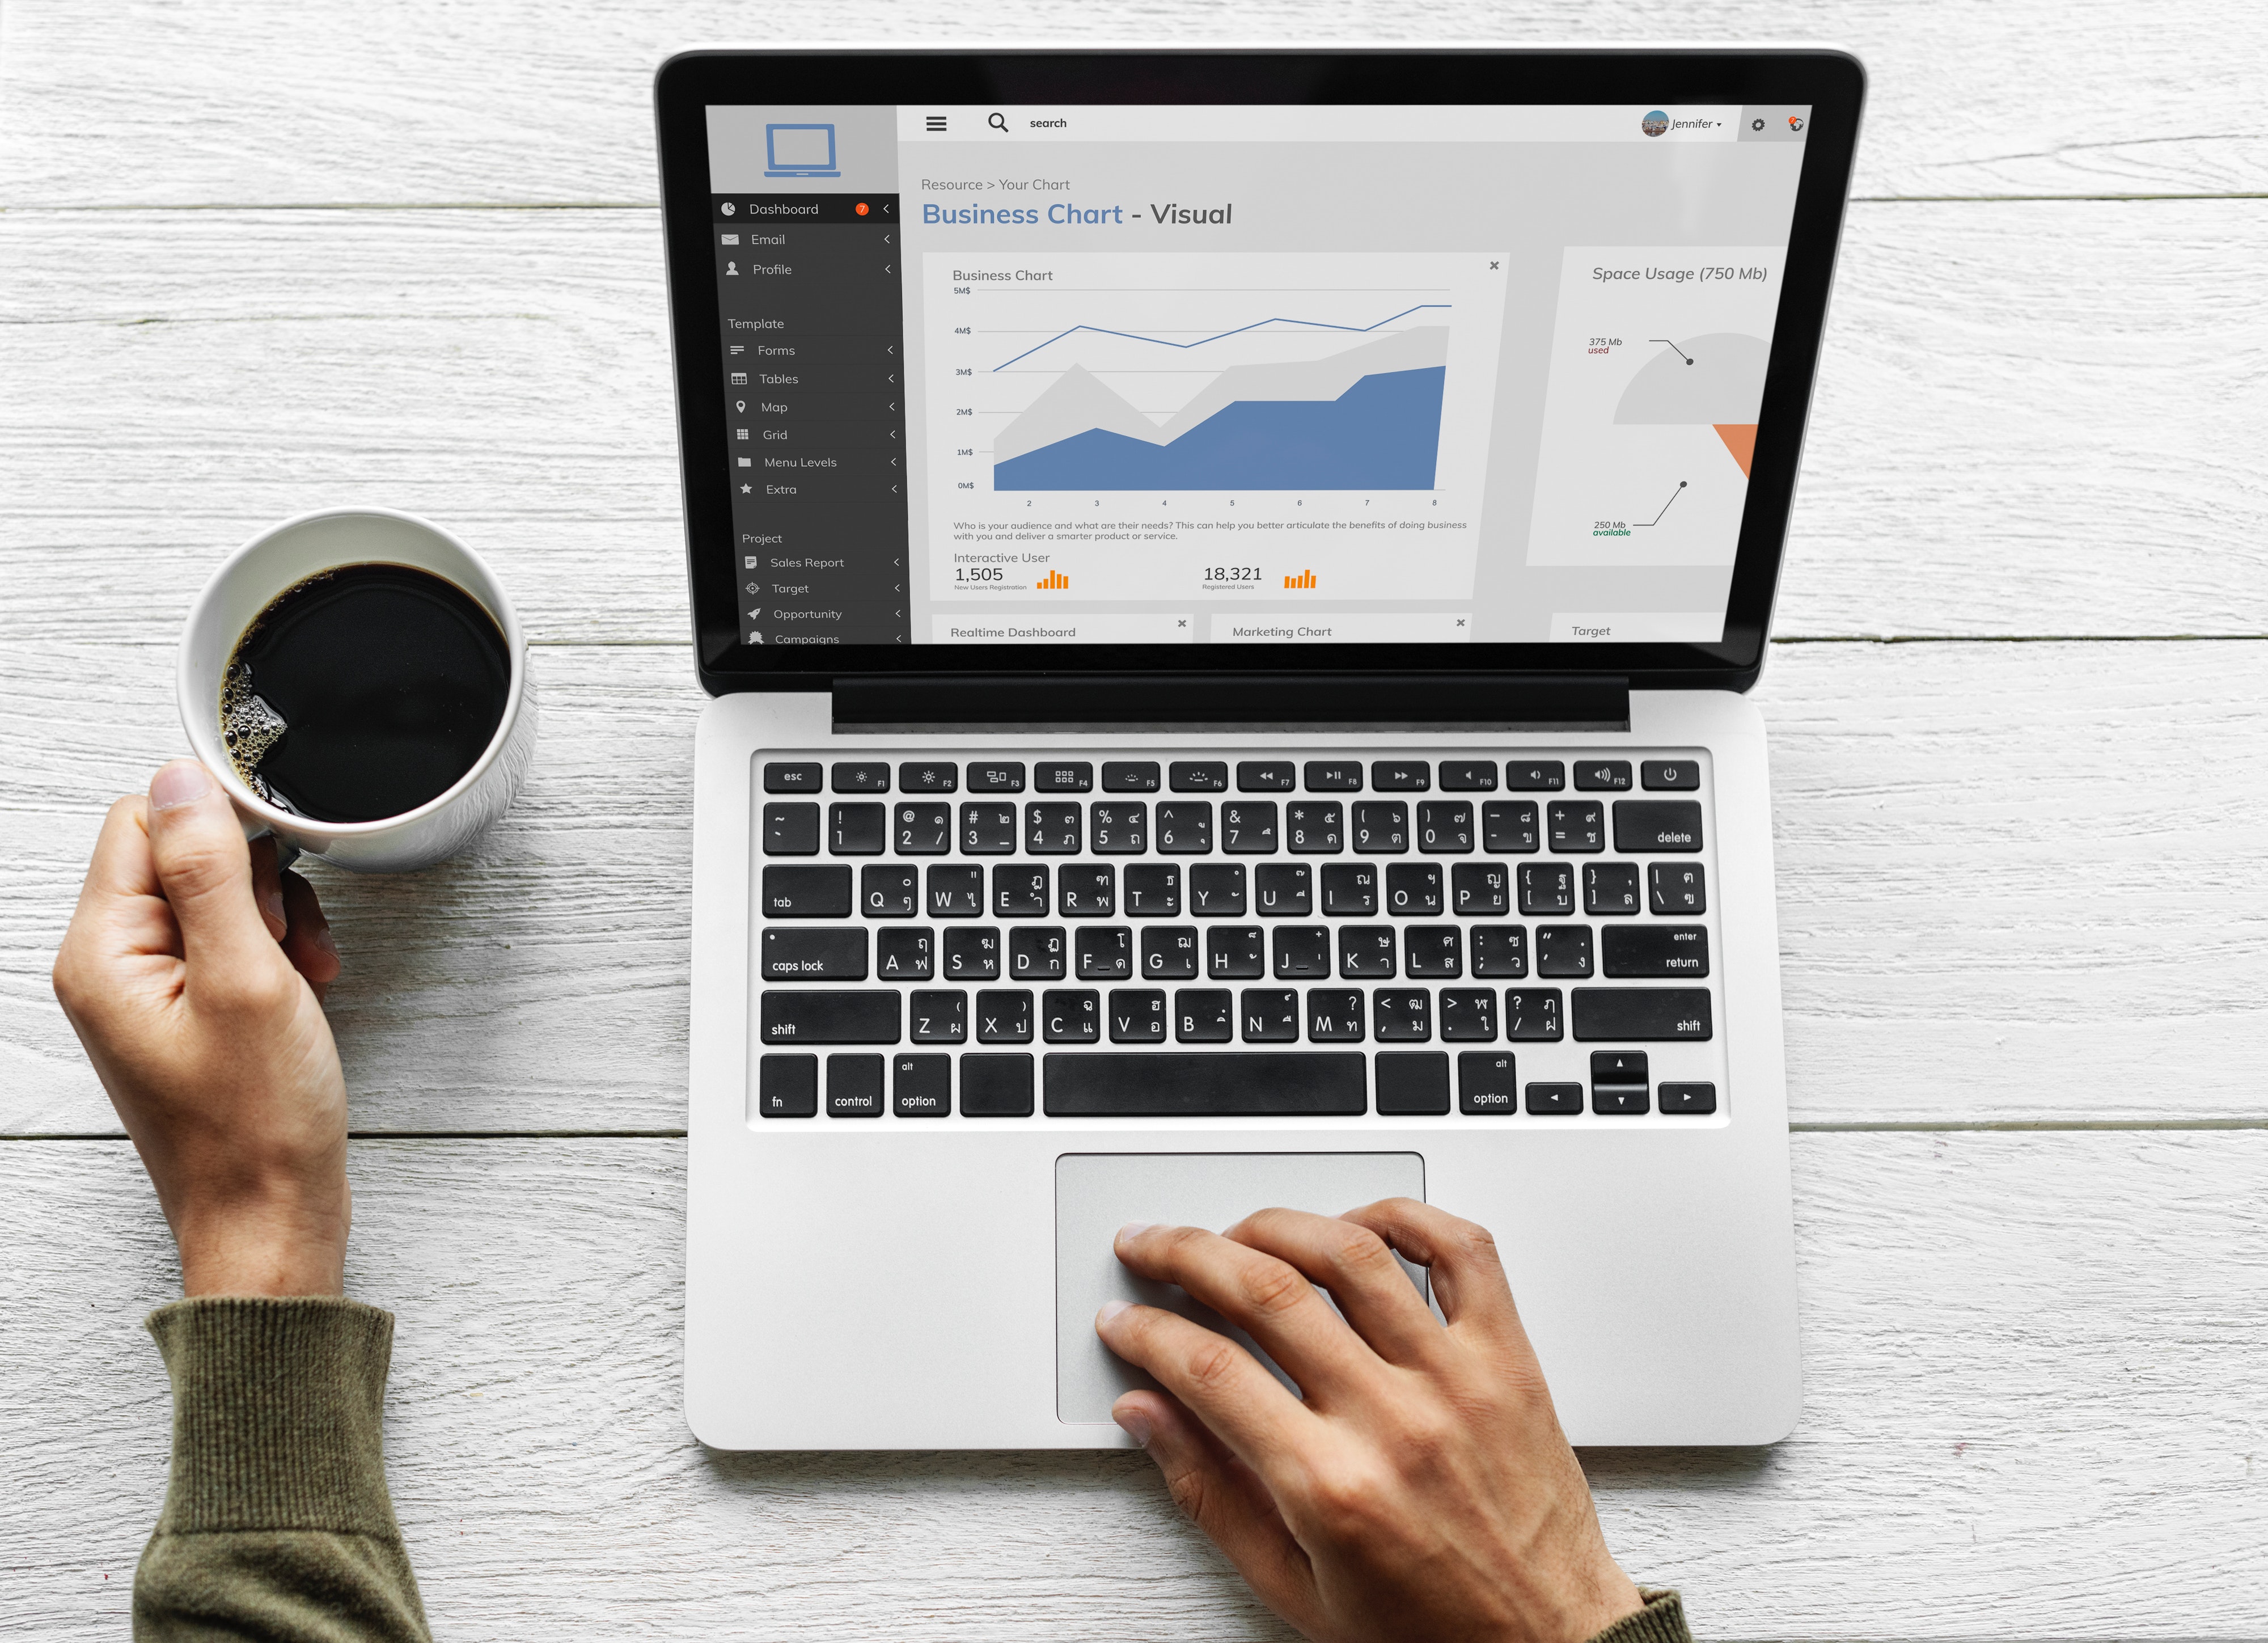
computer keyboard, product, laptop, technology, electronic device, touchpad, computer, input device, space bar, hand, gesture, finger, design, gadget, netbook, output device, personal computer, electronics, multimedia, office equipment, website, mobile device, display device, peripheral, brand, computer component, numeric keypad, laptop part